Alexander Rybak

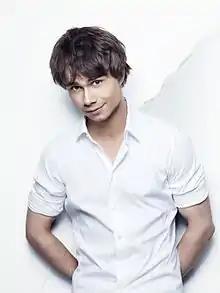
Rybak in 2010

Alexander Igorevich Rybak (born 13 May 1986) or Alyaksandr Iharavich Rybak is a Belarusian-born Norwegian singer, songwriter and actor. Based in Oslo, Norway, Rybak extensively worked on television programs and on tours in Europe, particularly in Scandinavia and Eastern Europe throughout the early 2010s. Performing in English, Russian and Norwegian, Rybak has released five albums.